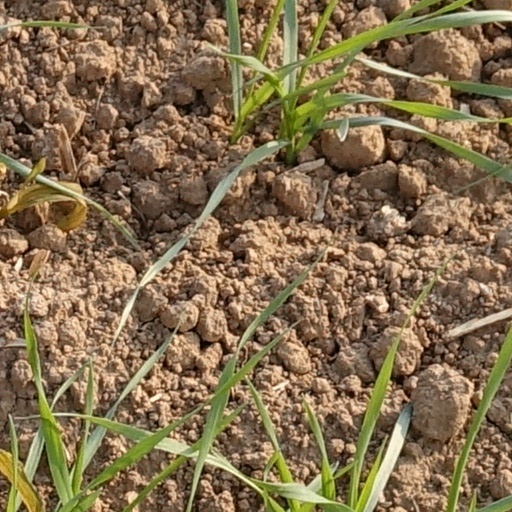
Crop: wheat